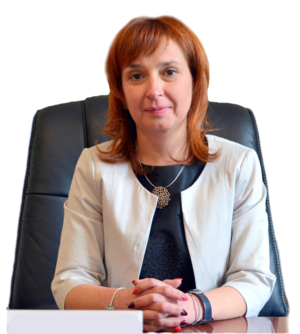
Zornitsa Roussinova est une femme politique bulgare. Le 18 mai 2016, elle devient ministre du Travail.